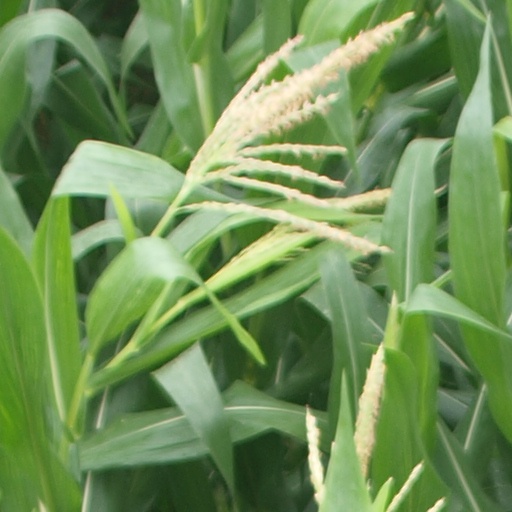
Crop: maize; corn